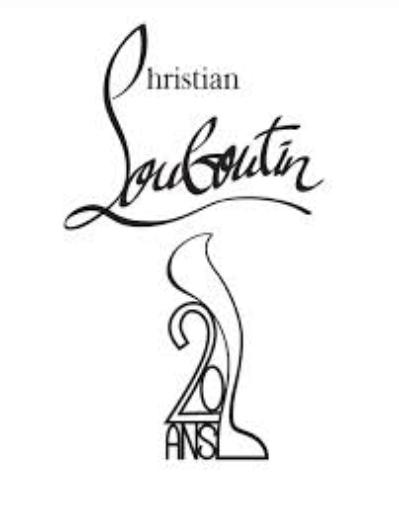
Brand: Christian Louboutin
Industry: Clothes